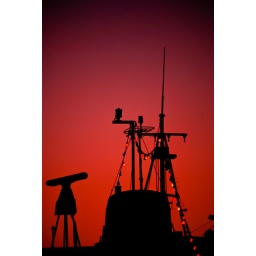
I guess the red sky symbolizes death. A man comitted suicide in Oslo today. By jumping in front of the metro.